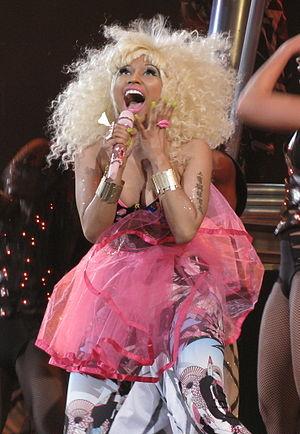
Nicki Minaj, de son vrai nom Onika Tanya Maraj-Petty, née le 8 décembre 1982 à Port-d'Espagne, est une rappeuse, chanteuse, parolière, compositrice, mannequin, animatrice radio et actrice américaine. À l'âge de cinq ans, elle emménage dans l'arrondissement du Queens, à New York, aux États-Unis. Minaj étudie pour devenir actrice à LaGuardia High School à Manhattan et en sort diplômée avec honneurs. De 2007 à 2009 elle sort 3 mixtapes ; Playtime Is Over, Sucka Free, et Beam Me Up Scotty qui s'est écoulée à 1 million d’exemplaires, une prouesse pour une artiste indépendante. Elle signe avec le label discographique Young Money en 2009.